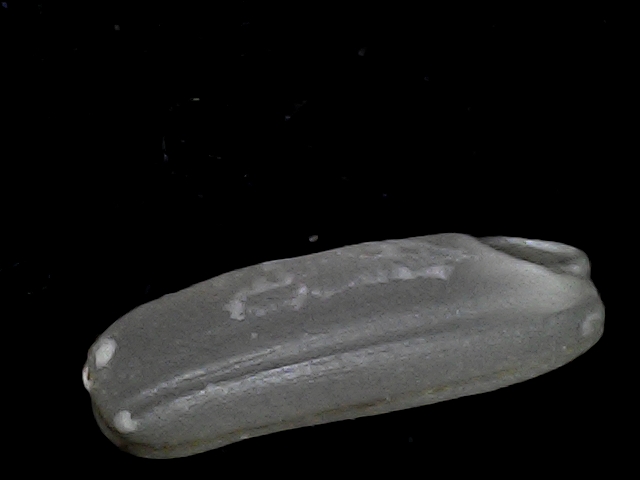
Rice variety: BD75